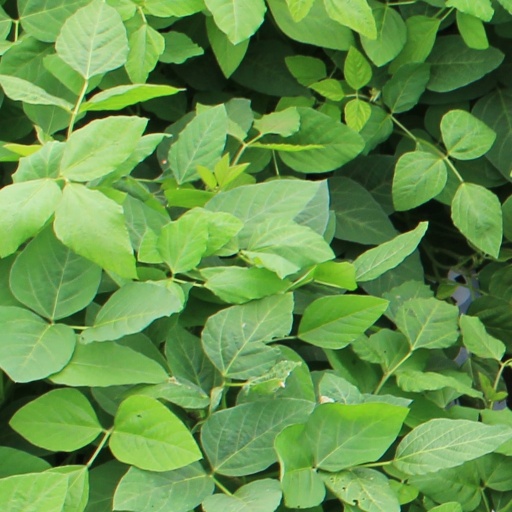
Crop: soybean